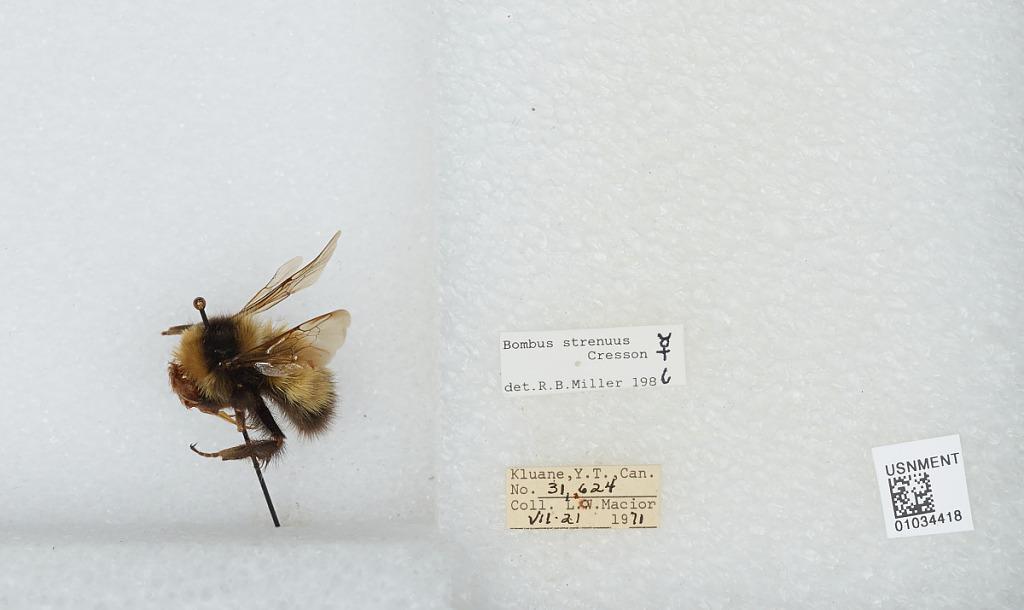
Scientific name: Bombus (Alpinobombus) neoboreus Sladen
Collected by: L. Macior
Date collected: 1971-7-21
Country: Canada
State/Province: Yukon Territory
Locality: Kluane
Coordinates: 60.75, -139.5
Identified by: Miller, R. B.